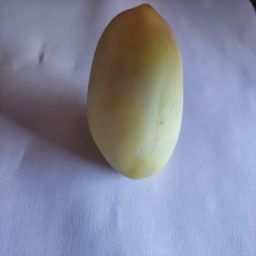
Crop: Tomato
Quality: Unripe